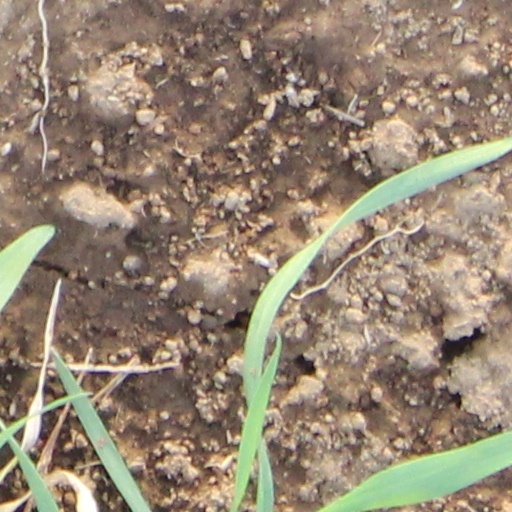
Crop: wheat